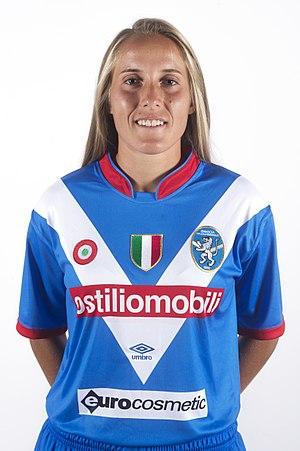
Valentina Cernoia, née le 22 juin 1991 à Manerbio, est un milieu de terrain en football féminin italien qui joue pour la Juventus féminine en Serie A. Elle joue pour l'équipe nationale italienne depuis 2013.